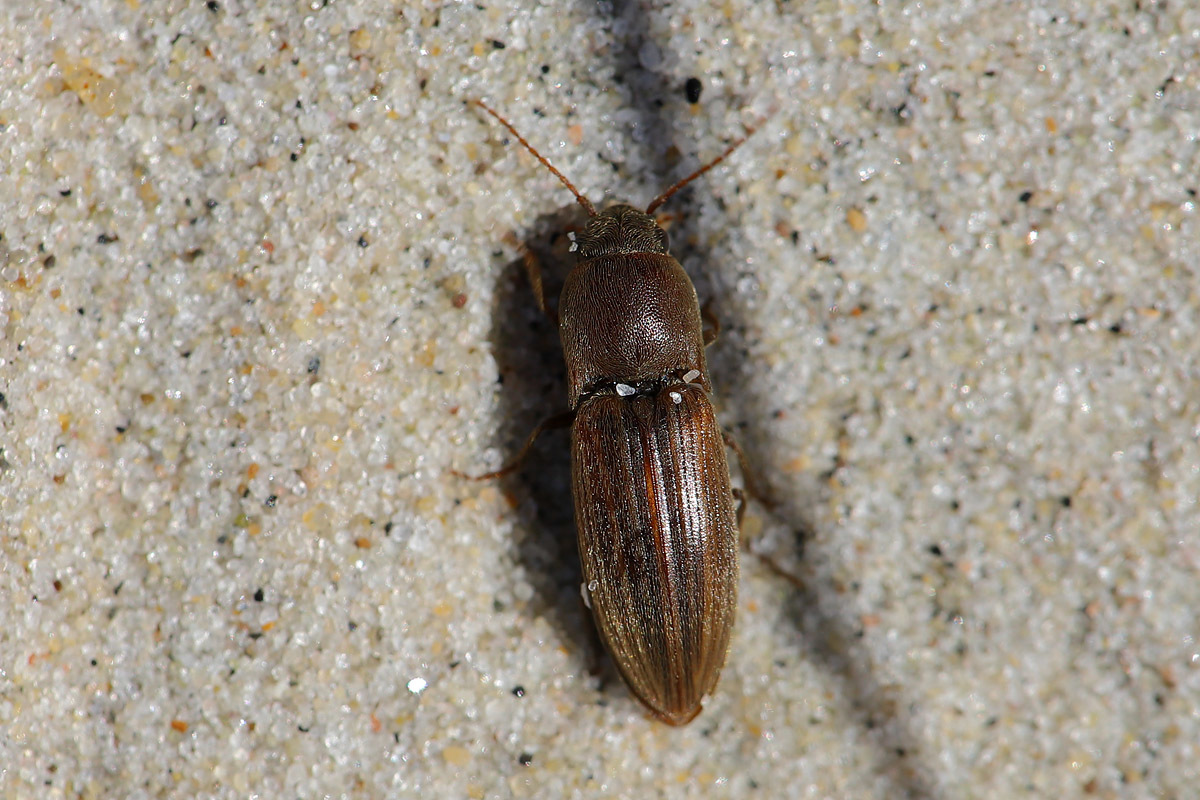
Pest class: clickbeetles_wireworms